Jared Rando

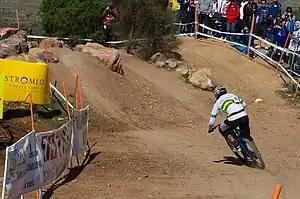
Jared Rando in a timed session at the 2009 world championships in Canberra, Australia.

Jared Rando (born 1981) is an Australian downhill mountain biker, signed to Giant Bicycles. Rando has competed at every UCI Mountain Bike & Trials World Championships from 1999 to 2009, participating in both downhill and fourcross events. At the 2009 championships, he finished 16th, 6 seconds behind winner Steve Peat. Previous highlights include 1st at the 2006 Australian mountain bike championships, and 1st in the 2001 Oceania mountain bike championships.